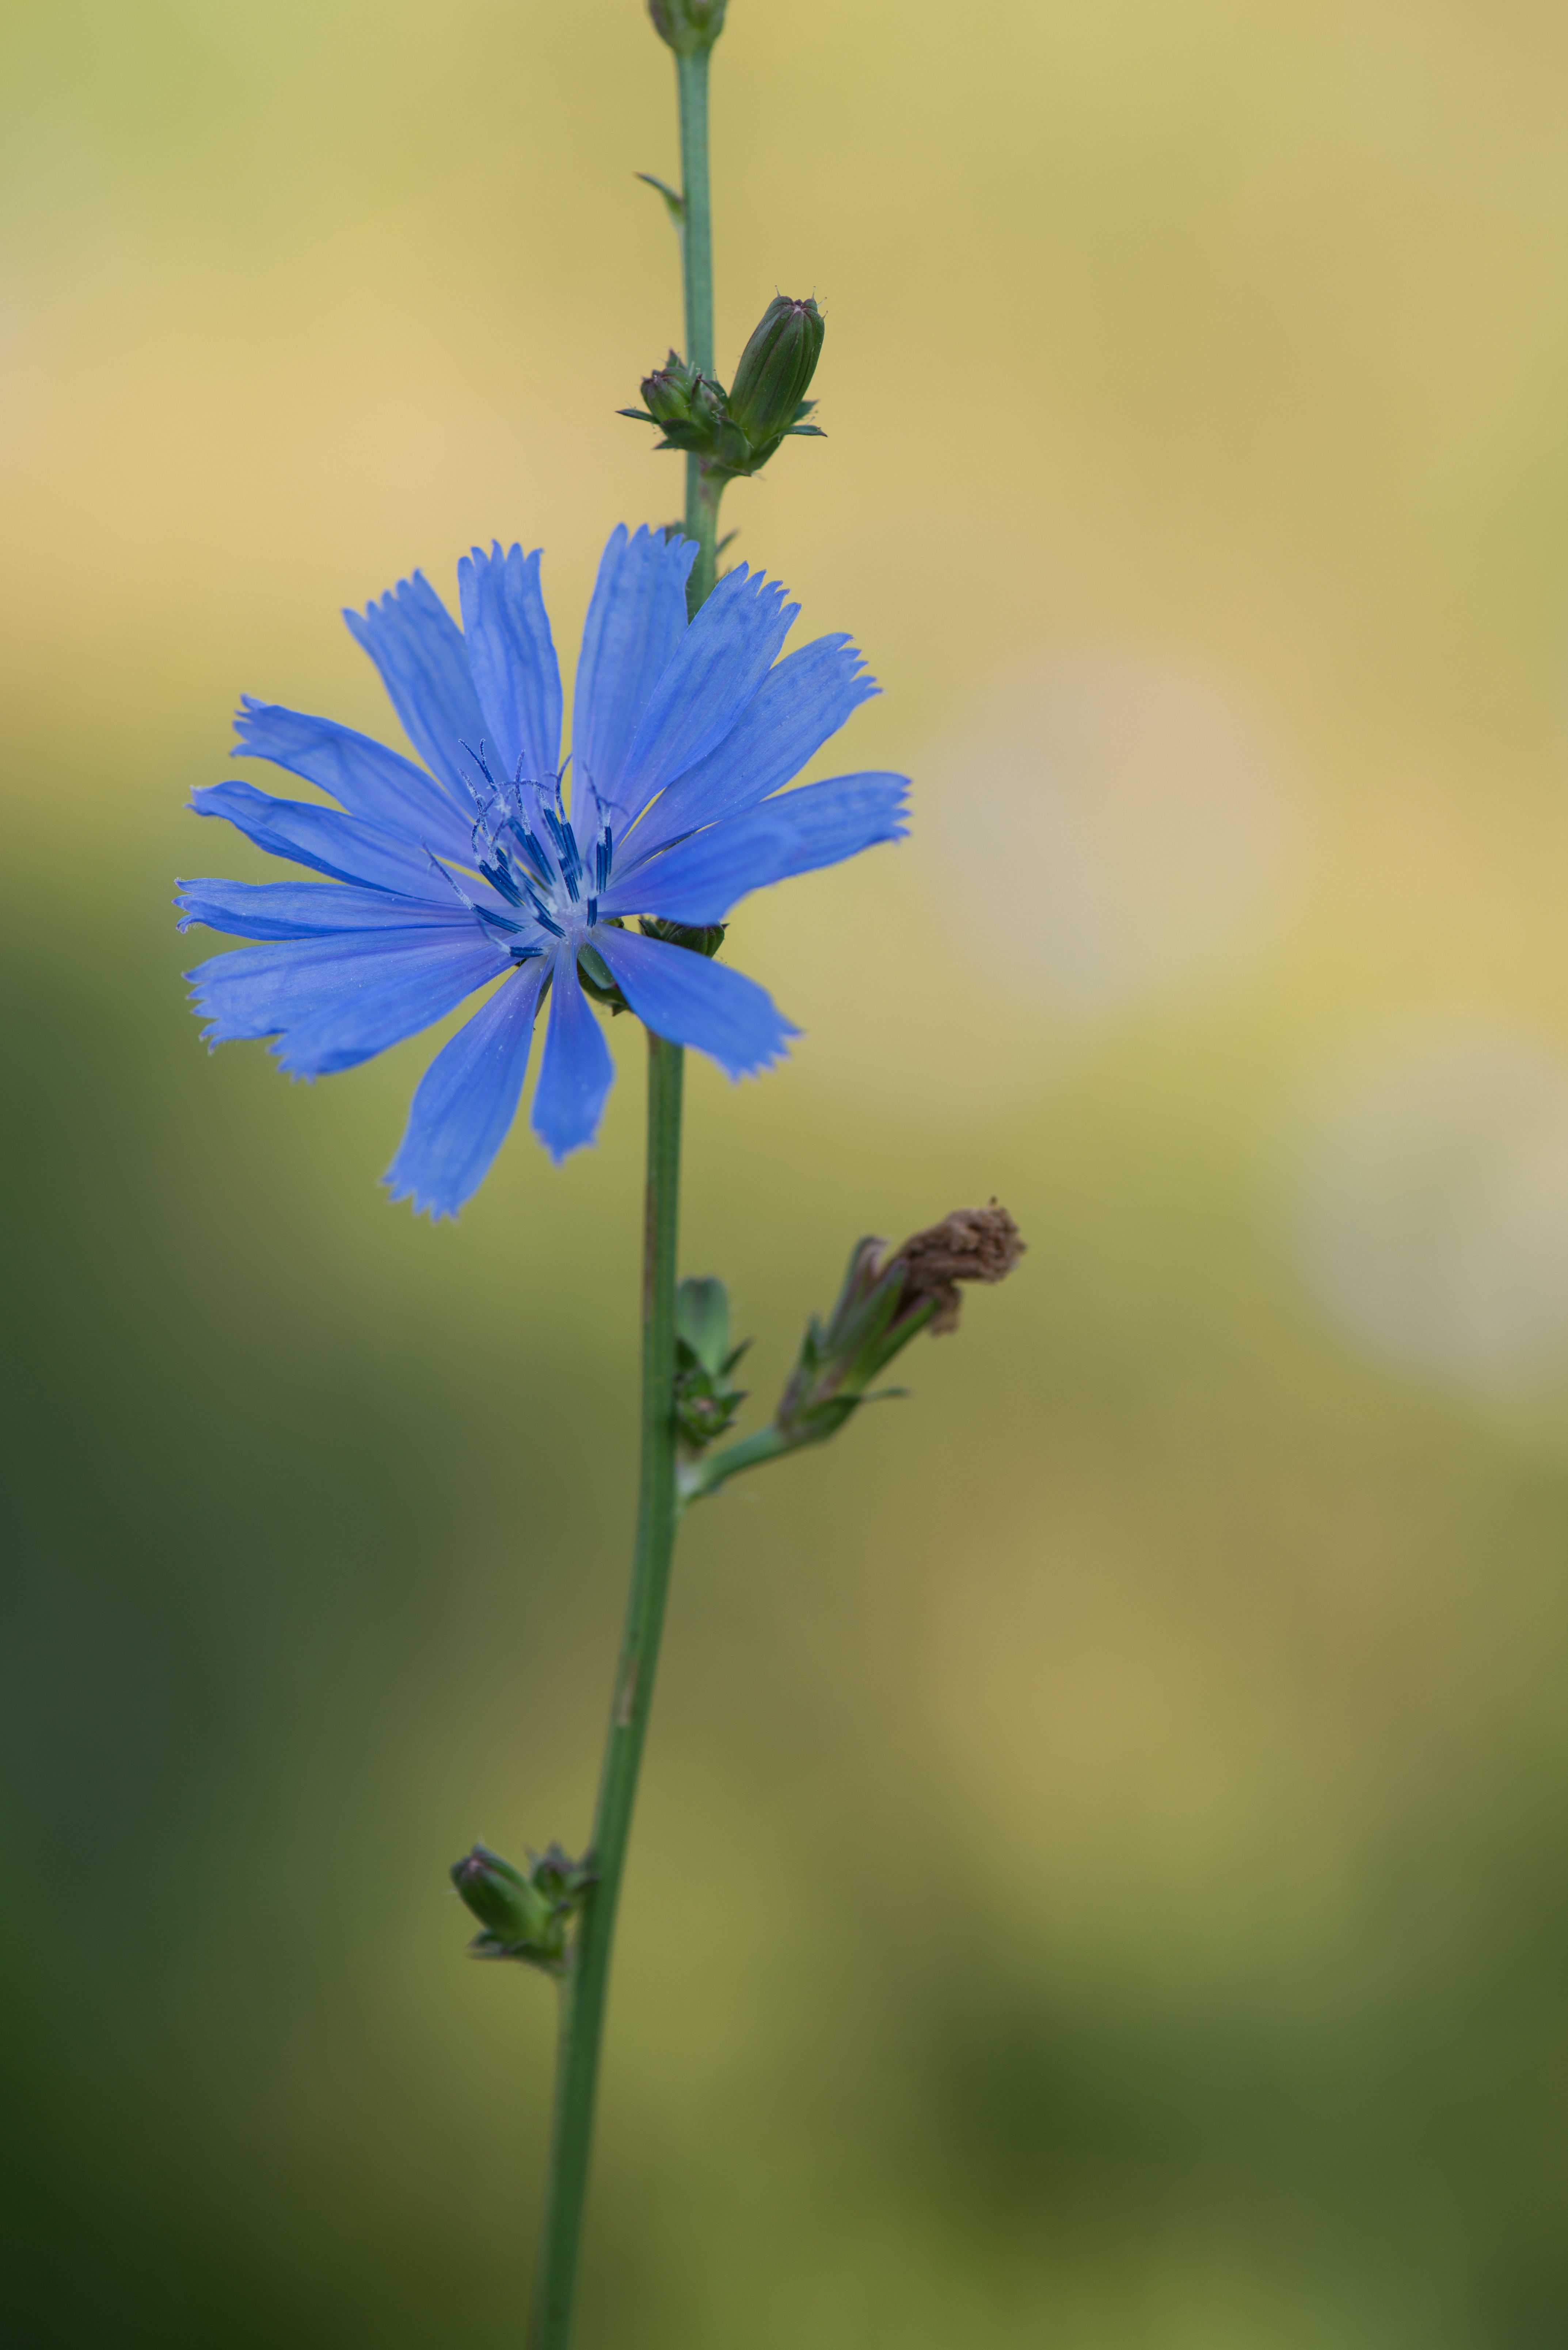
nature, blossom, plant, field, photography, meadow, leaf, flower, petal, green, herb, produce, vegetable, botany, blue, flora, wildflower, close up, cornflower, macro photography, flowering plant, plant stem, land plant, kver